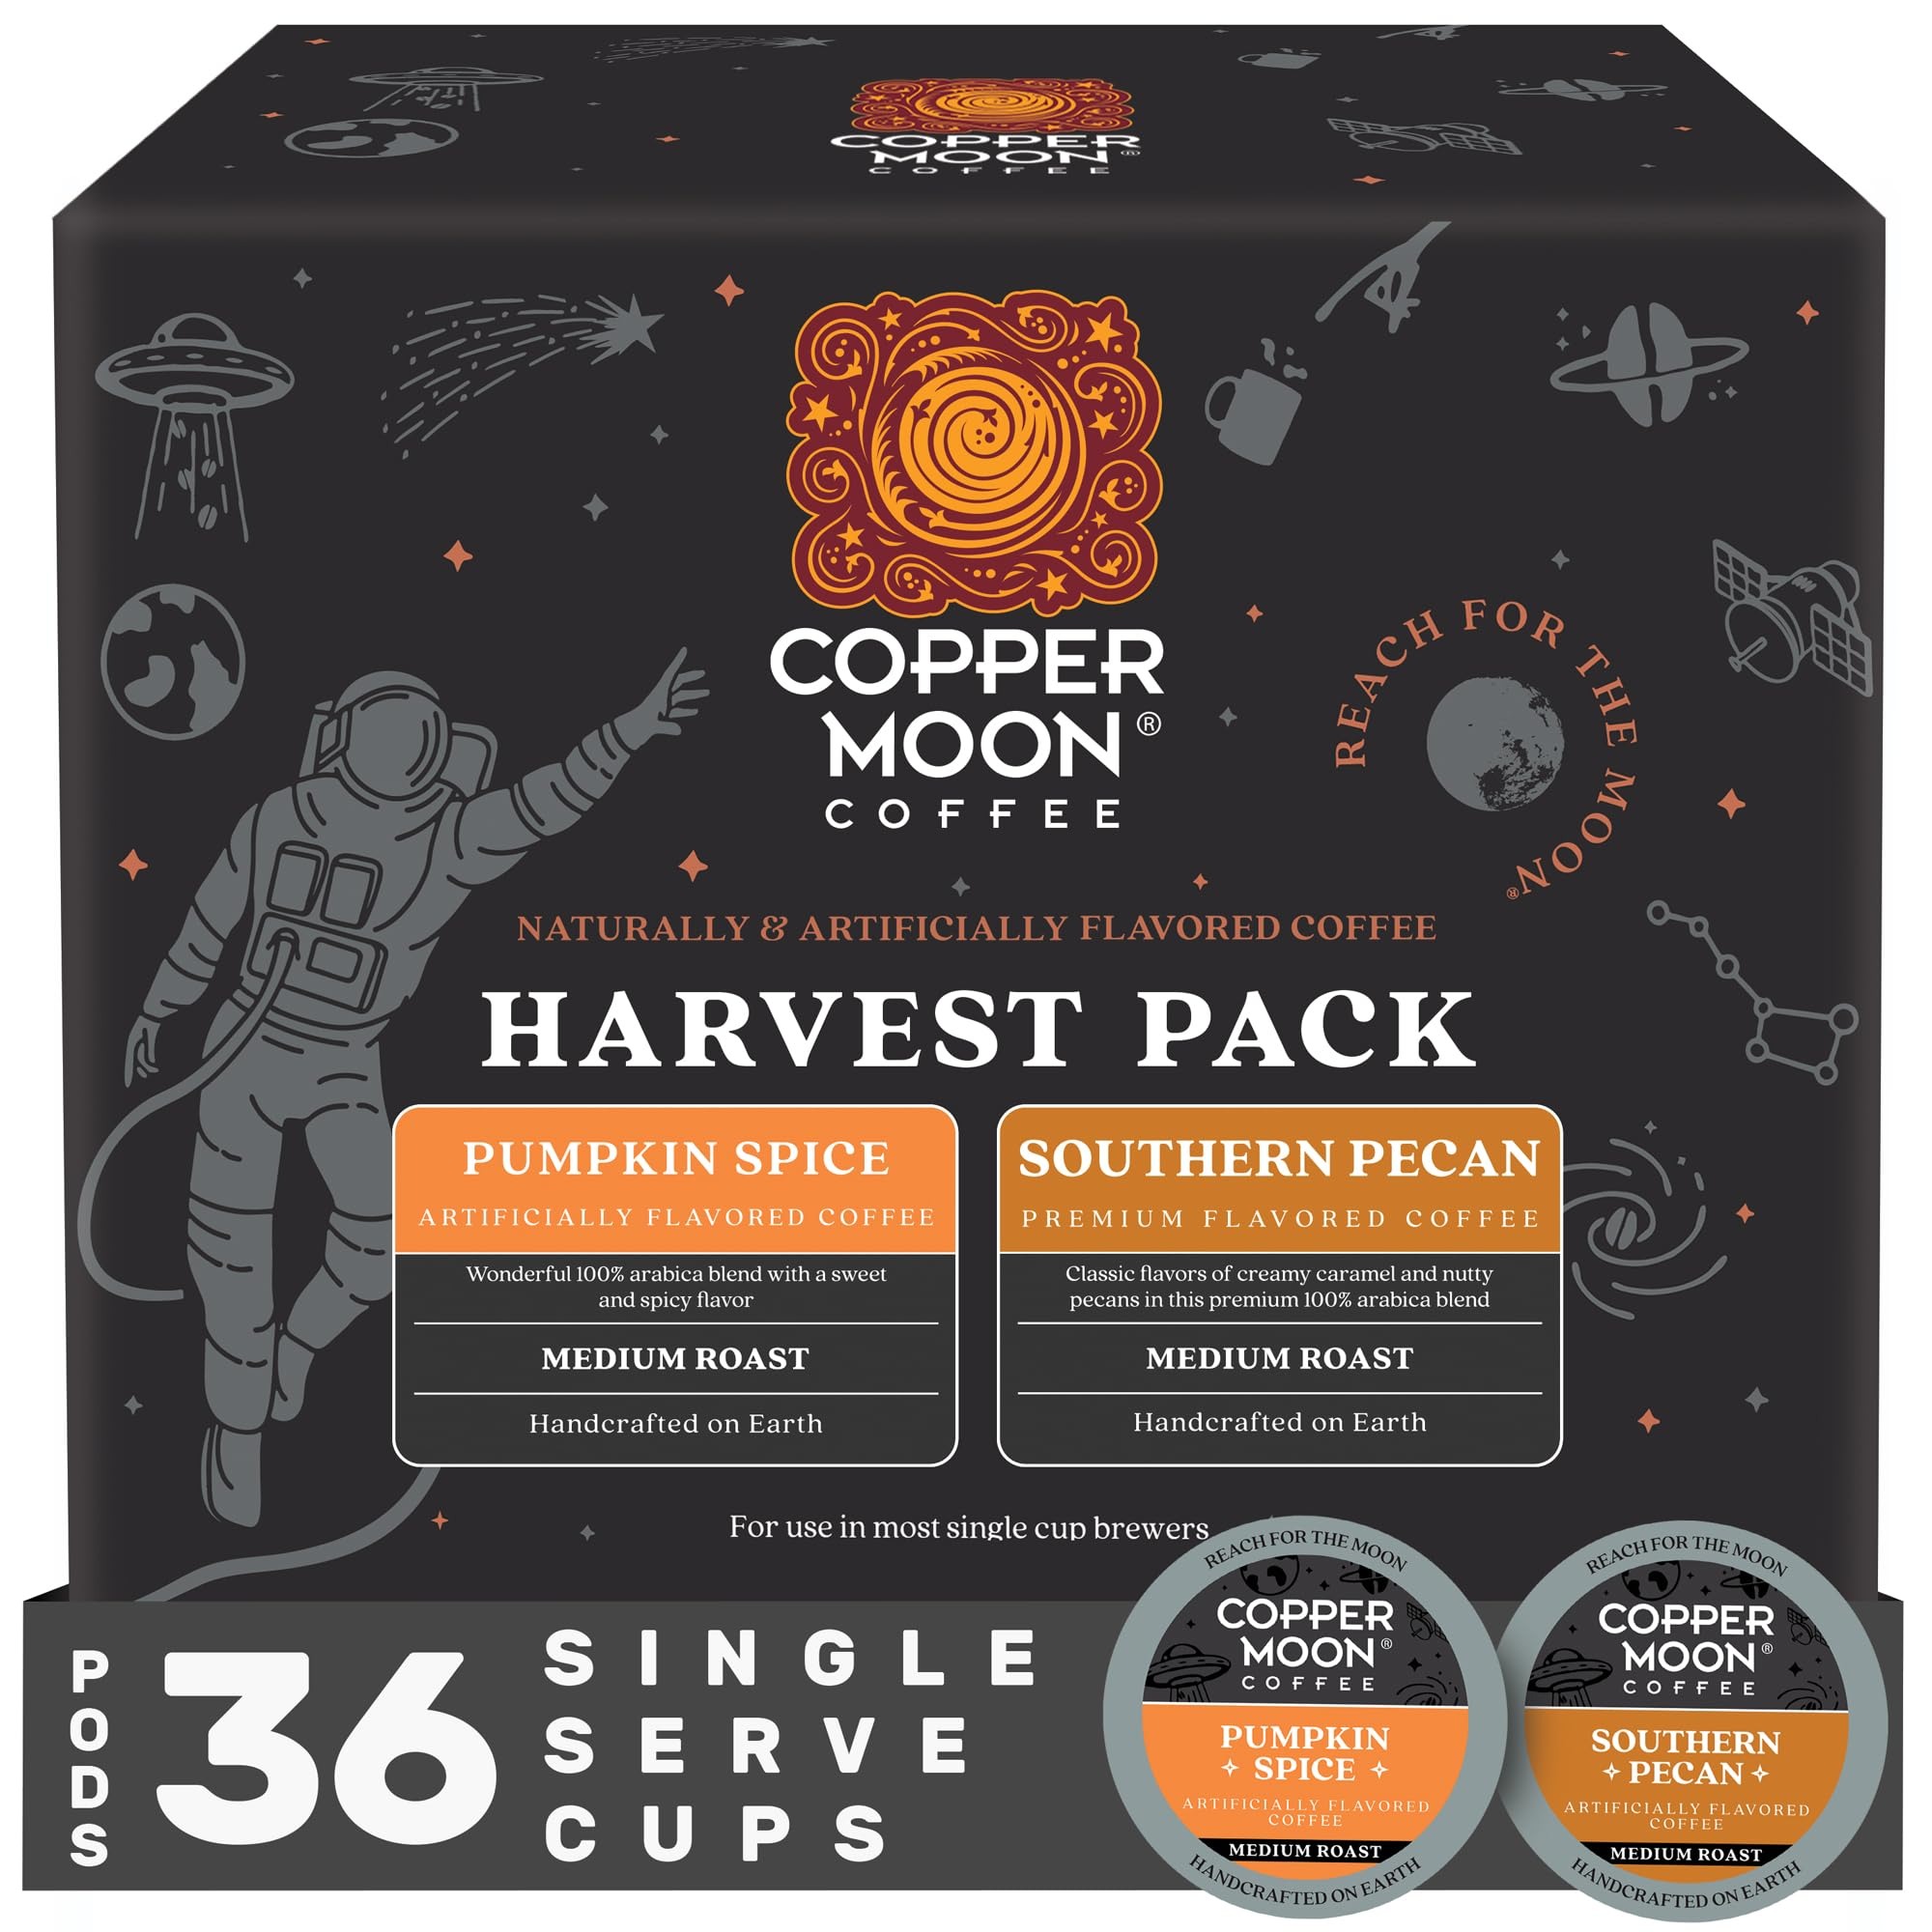
Item Name: Copper Moon Coffee Single Serve Pods for Keurig Brewers Harvest Pack, 36 count (Pumpkin Spice, Southern Pecan)
Bullet Point 1: CAFÉ QUALITY COFFEE BREWED BY YOU: Pumpkin Spice Coffee offers sweet & spicy flavors of homemade pumpkin pie. Southern Pecan Coffee presents creamy caramel and nutty pecan notes.
Bullet Point 2: PREMIUM ARABICA COFFEE BLEND: Copper Moon Coffee Harvest Pack features Pumpkin Spice & Southern Pecan Blends. Indulge in the flavors of Autumn with these exquisite blends.
Bullet Point 3: SINGLE SERVE COFFEE PODS: Allergen-free, Kosher-certified K-Cups, single-batch prepared, perfect for on-the-go coffee lovers. Compatible with most Keurig brewing systems, offering convenience in every cup.
Bullet Point 4: SUSTAINABLE COFFEE SOURCING: Copper Moon prioritizes eco-friendly practices, fair treatment of workers, and community health. Premium, organic beans from family-owned farms for your freshest brew.
Bullet Point 5: HAND CRAFTED ON EARTH: Copper Moon sources premium beans from 5 continents, 17 countries. Small-batch roasting reveals rich aroma and flavors
Value: 36.0
Unit: Count

Price: 12.99